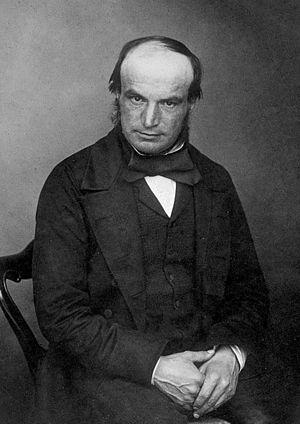
John Couch Adams FRS, était un mathématicien et astronome britannique. Il est né à Laneast, dans les Cornouailles et mort à Cambridge.